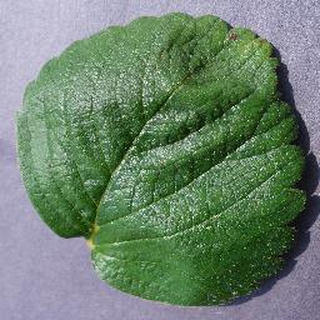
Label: healthy_strawberry